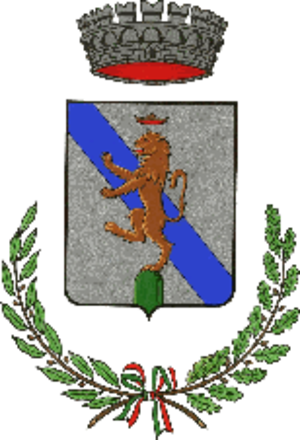
Acquaviva Platani est une commune italienne de la province de Caltanissetta dans la région Sicile en Italie.